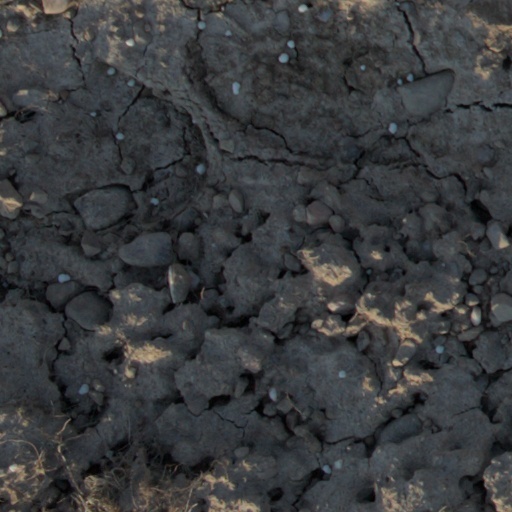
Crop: wheat